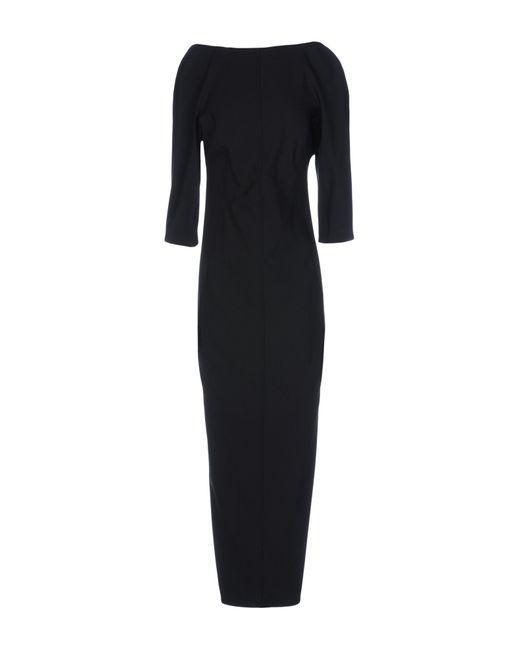
Slim Fit schwarzes Kleid mit vollen Ärmeln für Damen